Slave fort

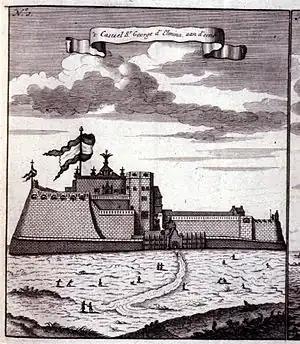
Elmina Castle, 1704

A slave fort or slave castle was a fortification designed to provide a defensible area in which enslaved victims would be kept until ships were ready to embark them and forcibly migrate them during the atlantic slave trade. A slave fort was a militarized factory (trading post) which evolved at locations where the slave trade played a significant economic role on the coast of Africa. These forts were built by the state or chartered companies from nine European countries.